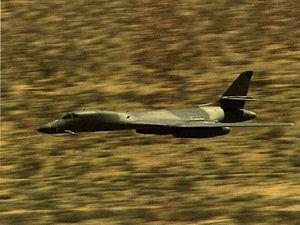
Le terme « avion de pénétration », ou plus rarement « pénétrateur », fait référence à un bombardier à long rayon d'action conçu pour pénétrer les défenses ennemies.